Sunny Side Up (1926 film)

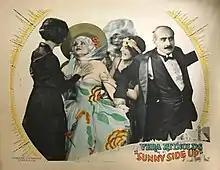
Lobby card

Sunny Side Up is a 1926 American silent comedy film directed by Donald Crisp and starring Vera Reynolds, Edmund Burns, and George K. Arthur.